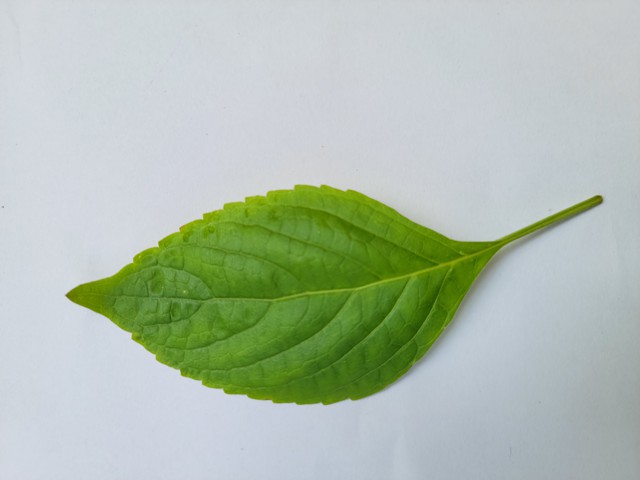
Plant: ramtulsi